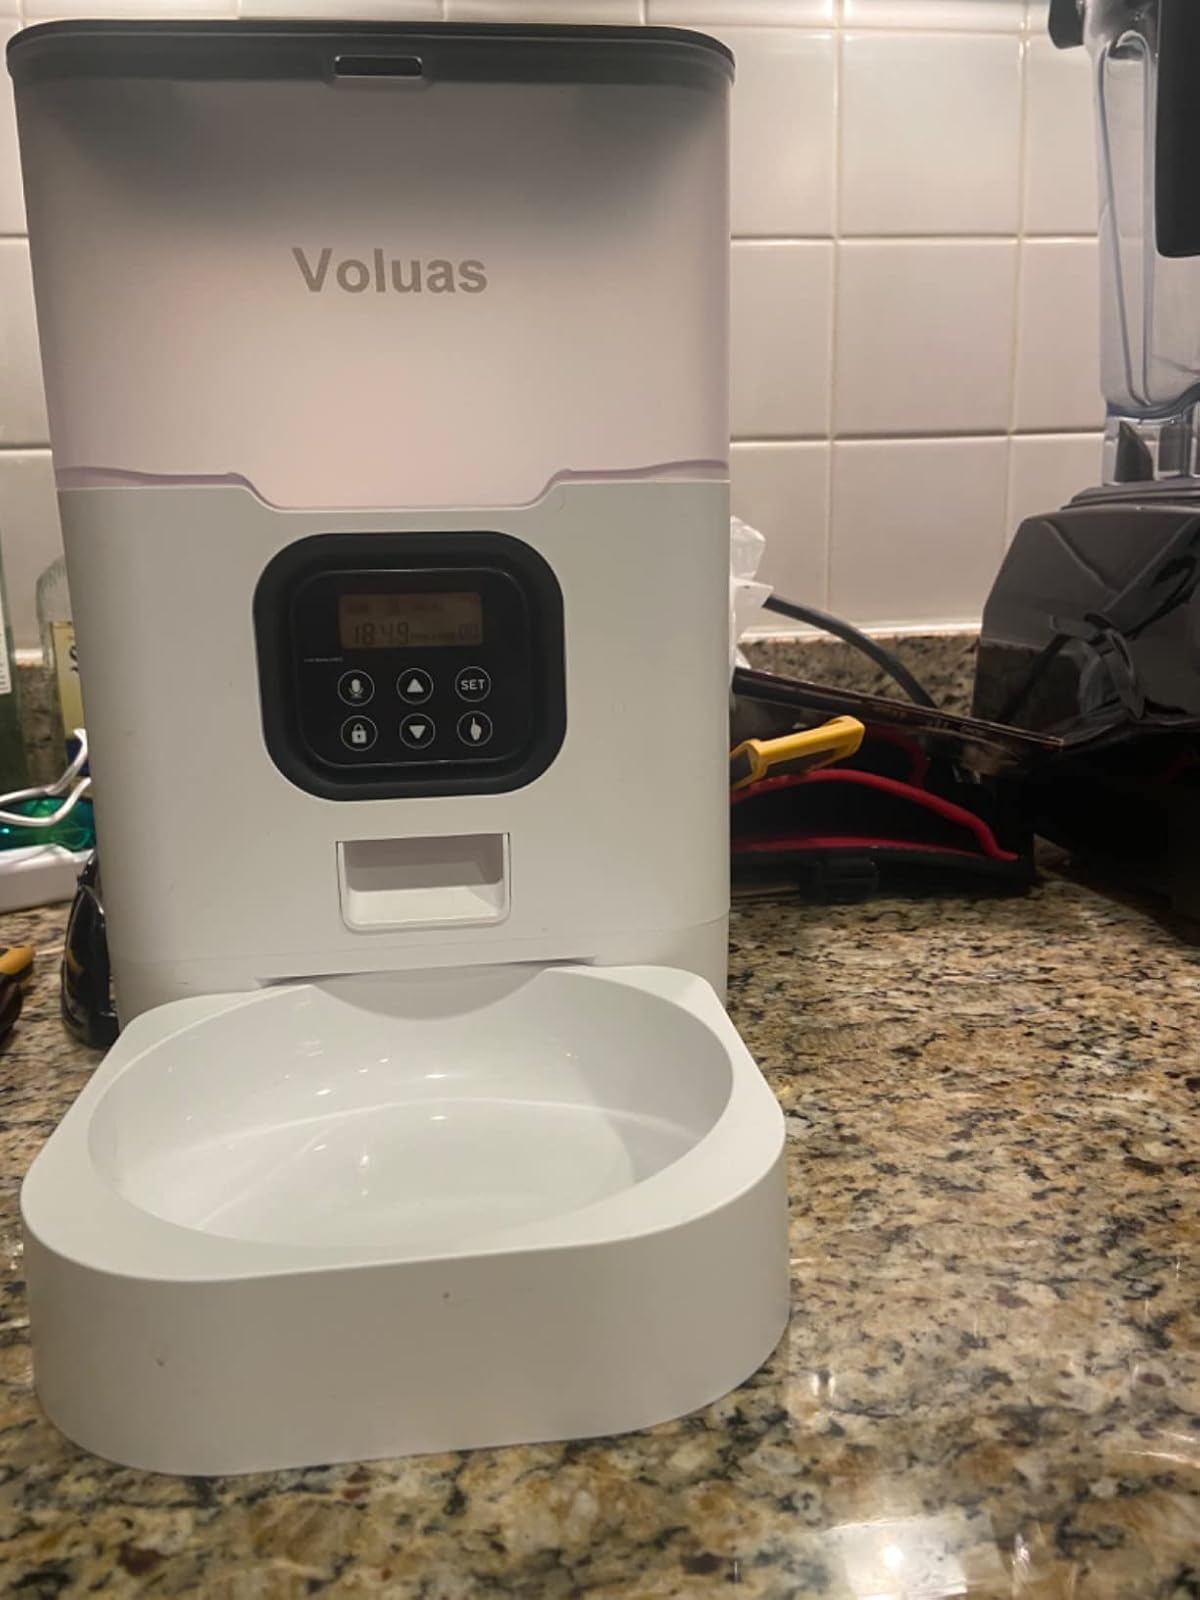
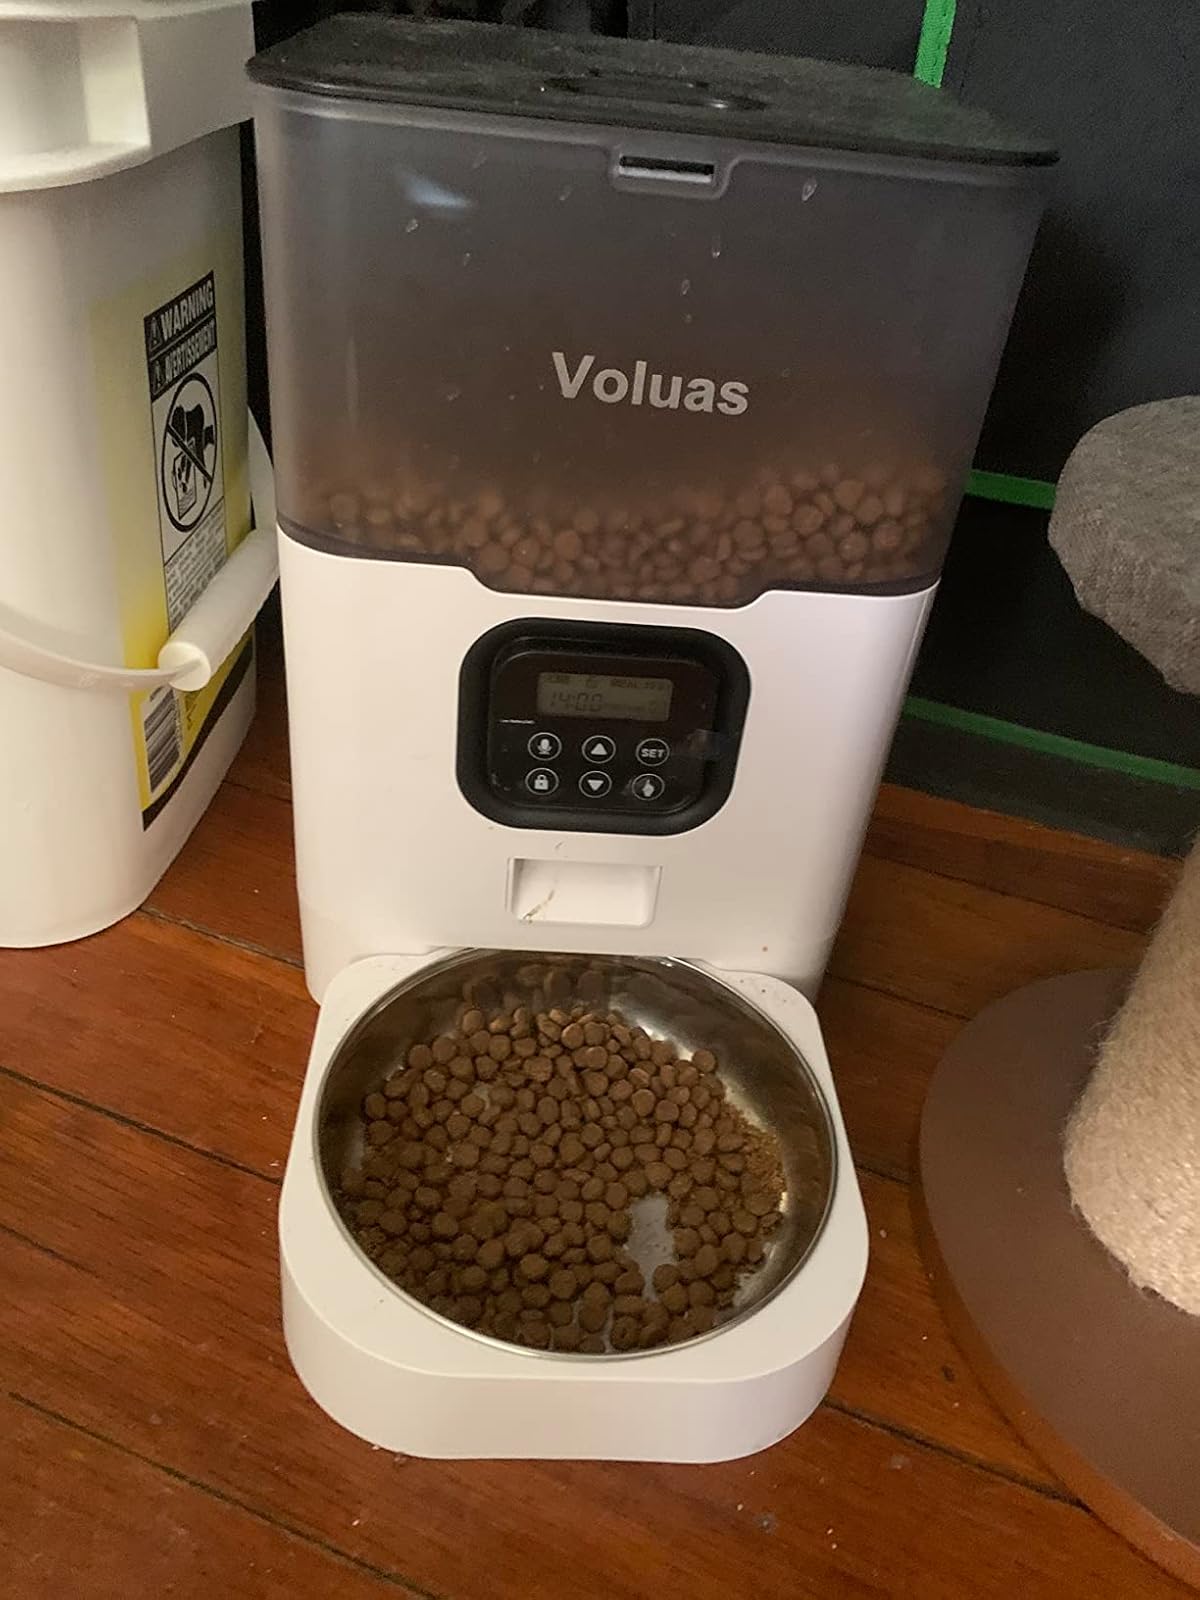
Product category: items_feeder
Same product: yes